History of the Forbidden City

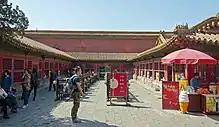
An area enclosed on three sides by red walls in traditional Chinese architectural style. All have screened windows and entrances; behind the rear wall is an even higher one. In the middle are tables, and at the right foreground is an ice cream cart and a red umbrella

While effort has been made to prevent the commercialisation of the palace, a variety of commercial enterprises exist, such as souvenir shops and photography stands. These commercial enterprises often rouse controversy. A Starbucks store, which opened in 2000, sparked objections and eventually closed on July 13, 2007. Chinese media also took notice of a pair of souvenir shops that refused to admit Chinese citizens in 2006. According to the reports, the purpose was to preserve an atmosphere where foreigners could be victims of price gouging. The Palace Museum promised to investigate the matter. Some commentators, such as influential Phoenix TV host Luqiu Luwei, have further questioned the whole practice of renting out premises in the Forbidden City as retail space.